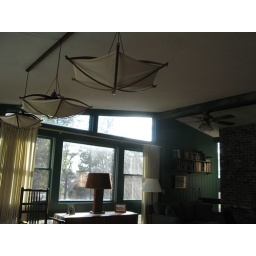
view from kitchen of chandeliers over dining table